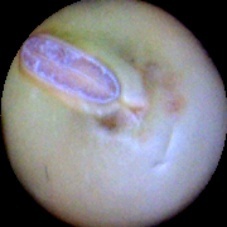
Label: Immature